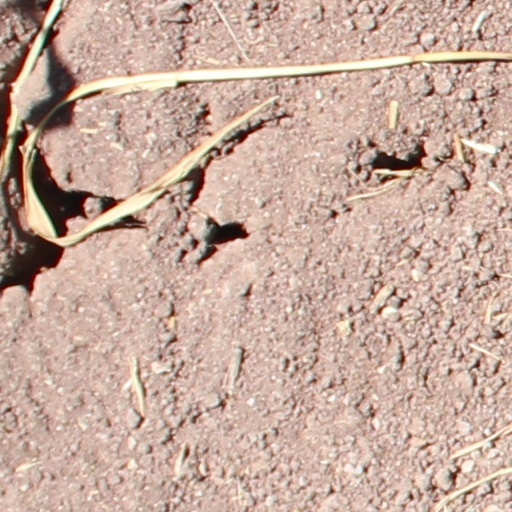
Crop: wheat